Chashi

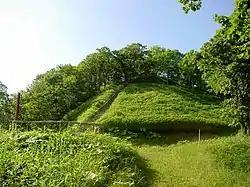
"Chashi" in the Kushiro wetlands

The early Dutch explorer Maarten Gerritsz Vries described the "chashi" he encountered in eastern Hokkaidō in 1643:These forts were made as follows: on the mountain on which they were placed was a small road steep to climb, and round on the four sides palisades were placed of the height … of 1½ man's length; within this stood two or three houses. There were large fir doors in the palisades with strong clamps; when they were closed, two stout bars were passed through the clamps and thus fastened to them. At the two corners of these … palisades, a high scaffolding is made of fir planks, for a lookout.